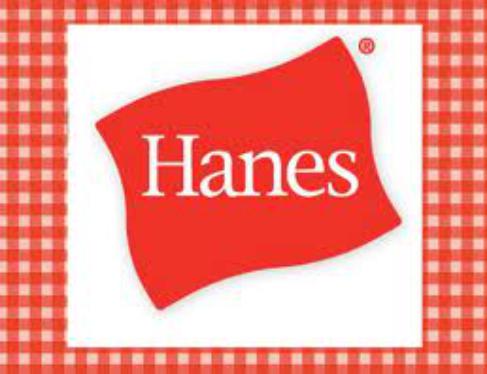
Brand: Hanes
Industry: Clothes